Kopperunchinga II

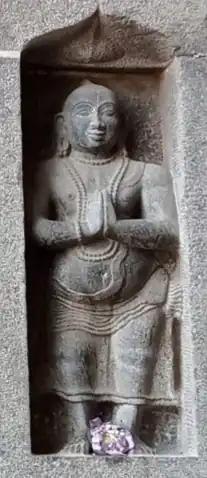
Kopperunchinga II Sculpture in a wall at Nataraja Temple in Chidambaram, Tamil Nadu

Kopperunchinga II followed his father to the throne in the early months of 1243 CE. His residence was at Sendamangalam, where his father had established the Kadava capital. At the outset of his reign, his lands extended from Kanchipuram in the north to near Kumbakonam in the south. The territories north of Kanchipuram and the remaining parts of ancient Tondaimandalam up to Tiruvenkadam (modern-day Tirupathi) were conquered during his reign. (In an inscription Kopperunchinga claims to have created a sea of blood from the bodies of his slain enemies.)